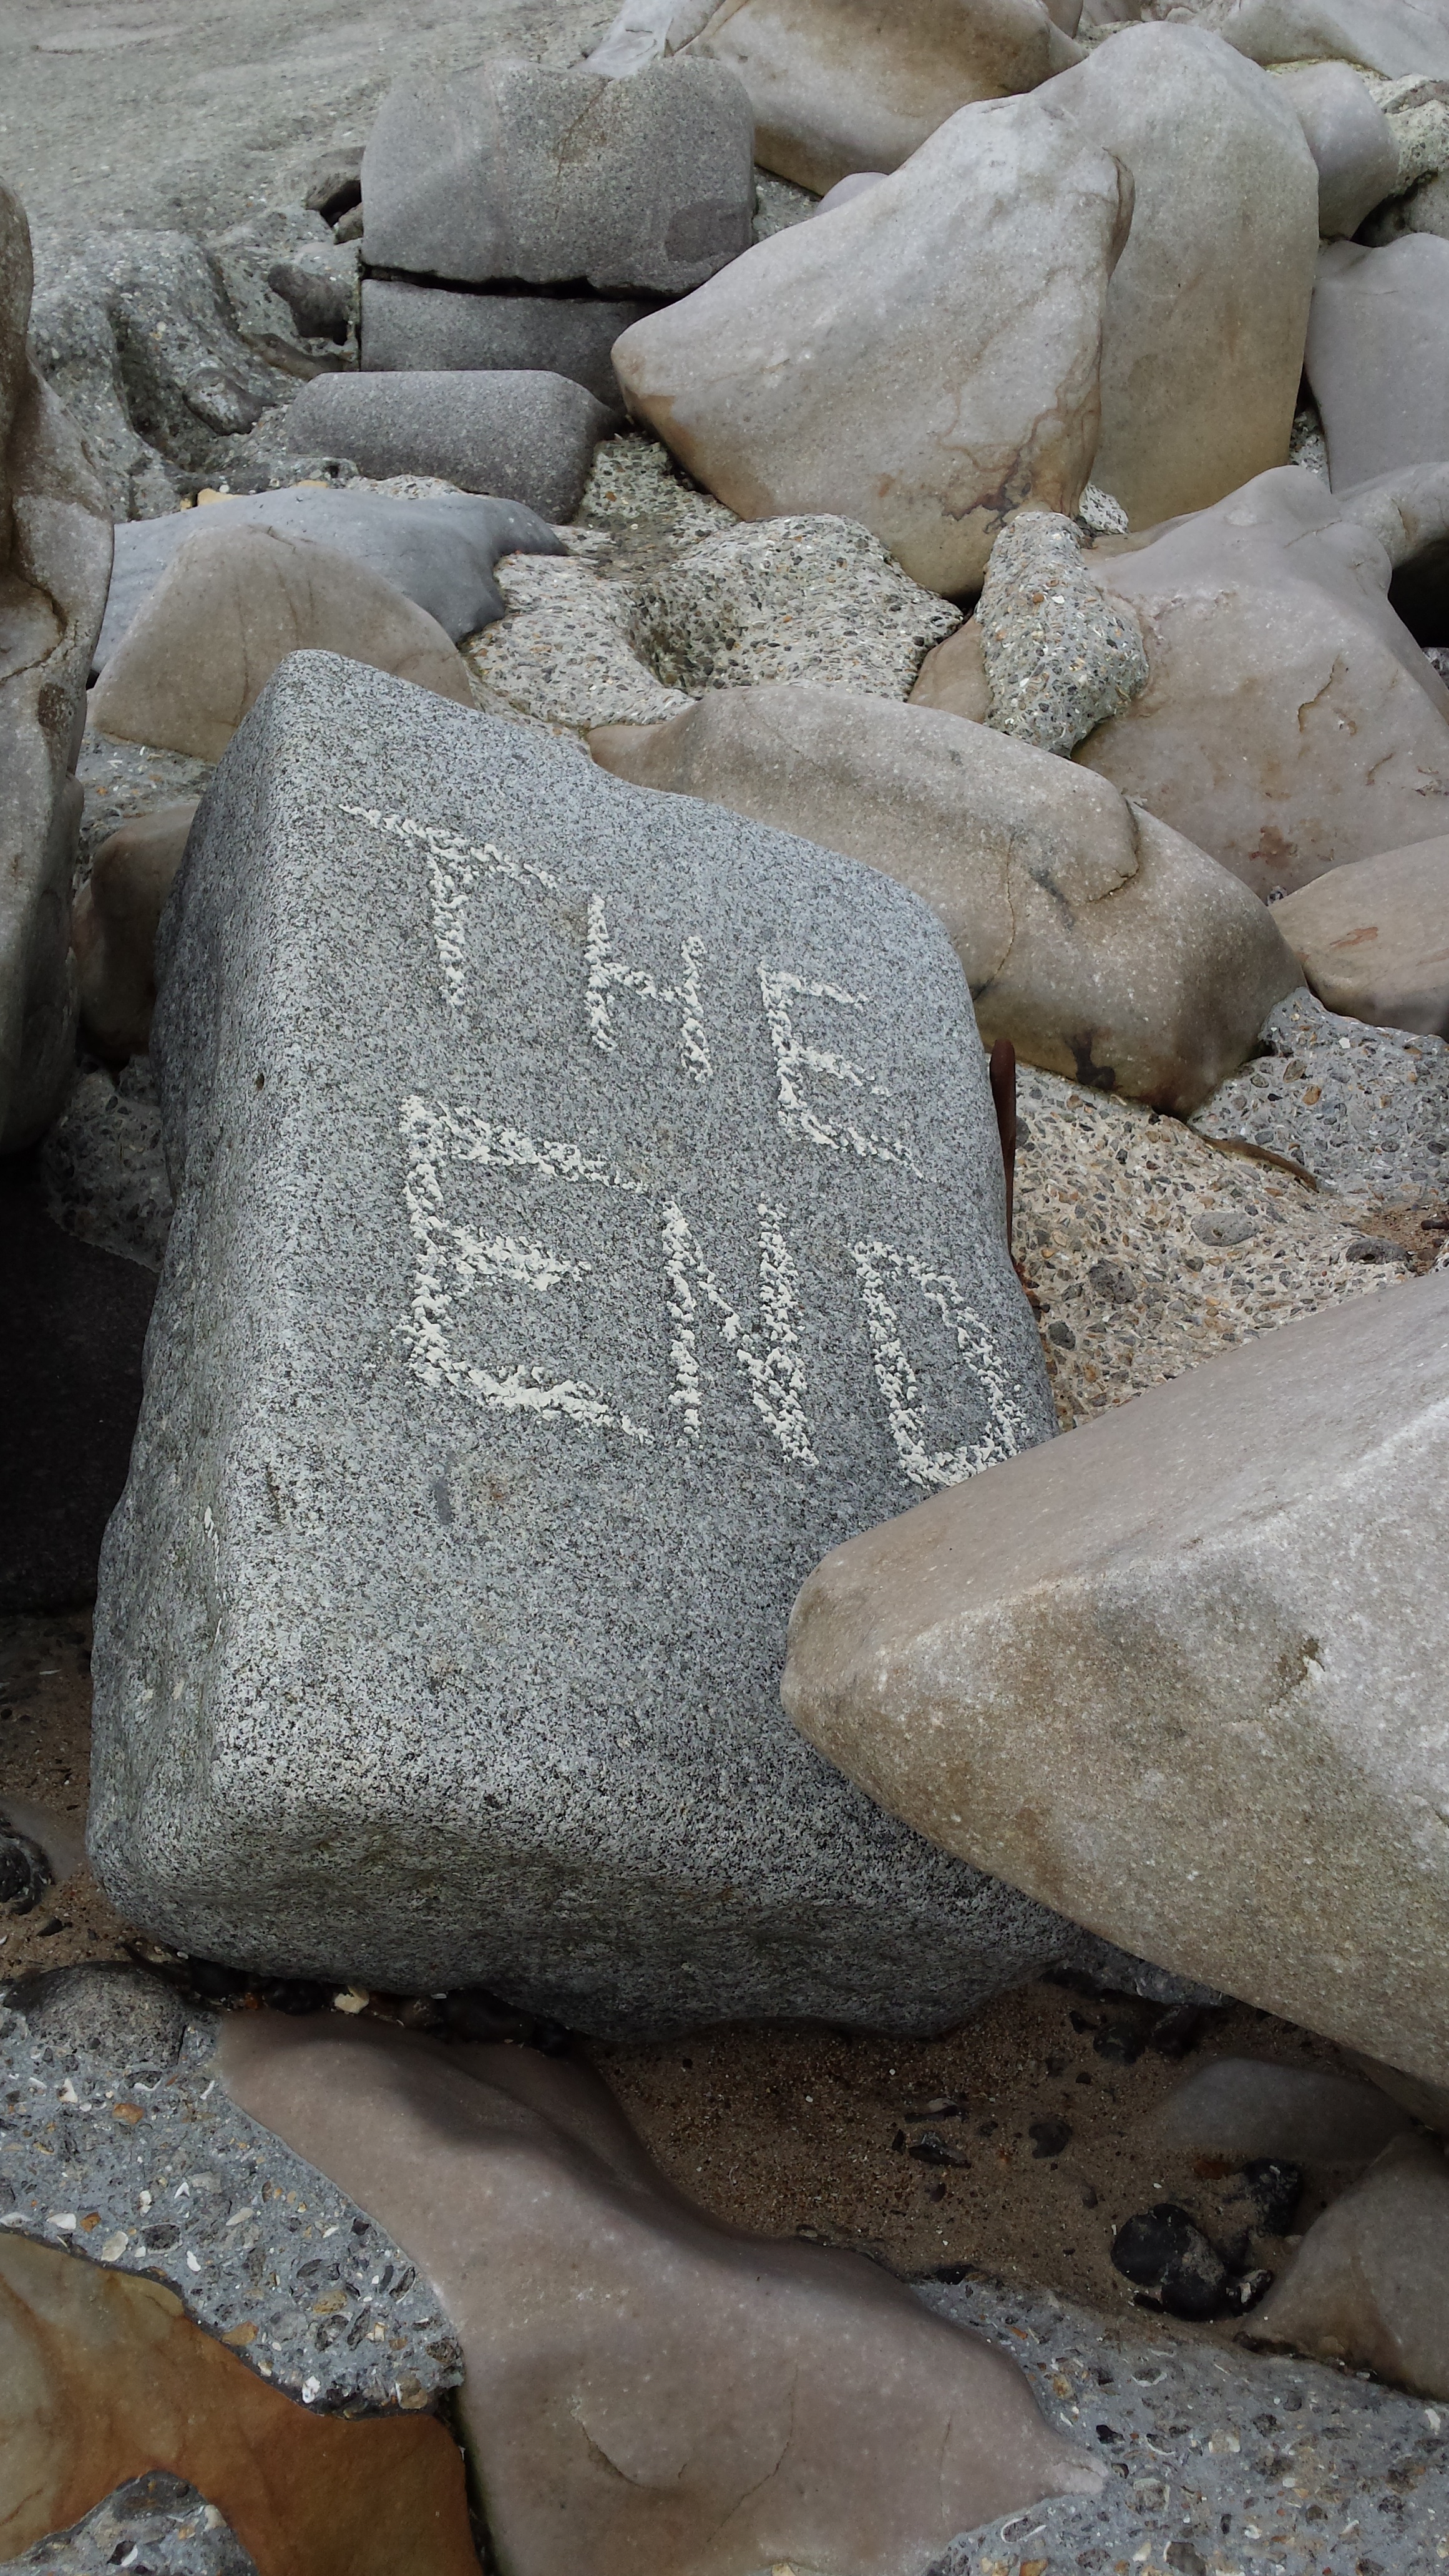
coast, nature, sand, rock, stone, statue, material, sculpture, art, geology, temple, boulder, carving, stone carving, ancient history